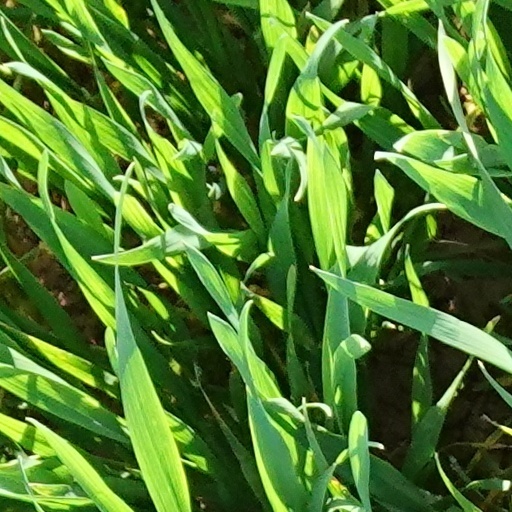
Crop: wheat